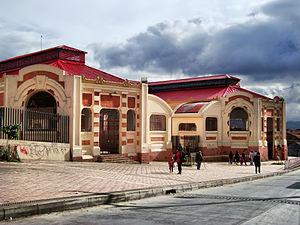
Cet article liste les monuments nationaux de Bogota, en Colombie. Au 25 septembre 2013,157 monuments nationaux y étaient recensés.